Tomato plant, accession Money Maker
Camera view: bottom (45 deg); turntable rotation: 210 degrees
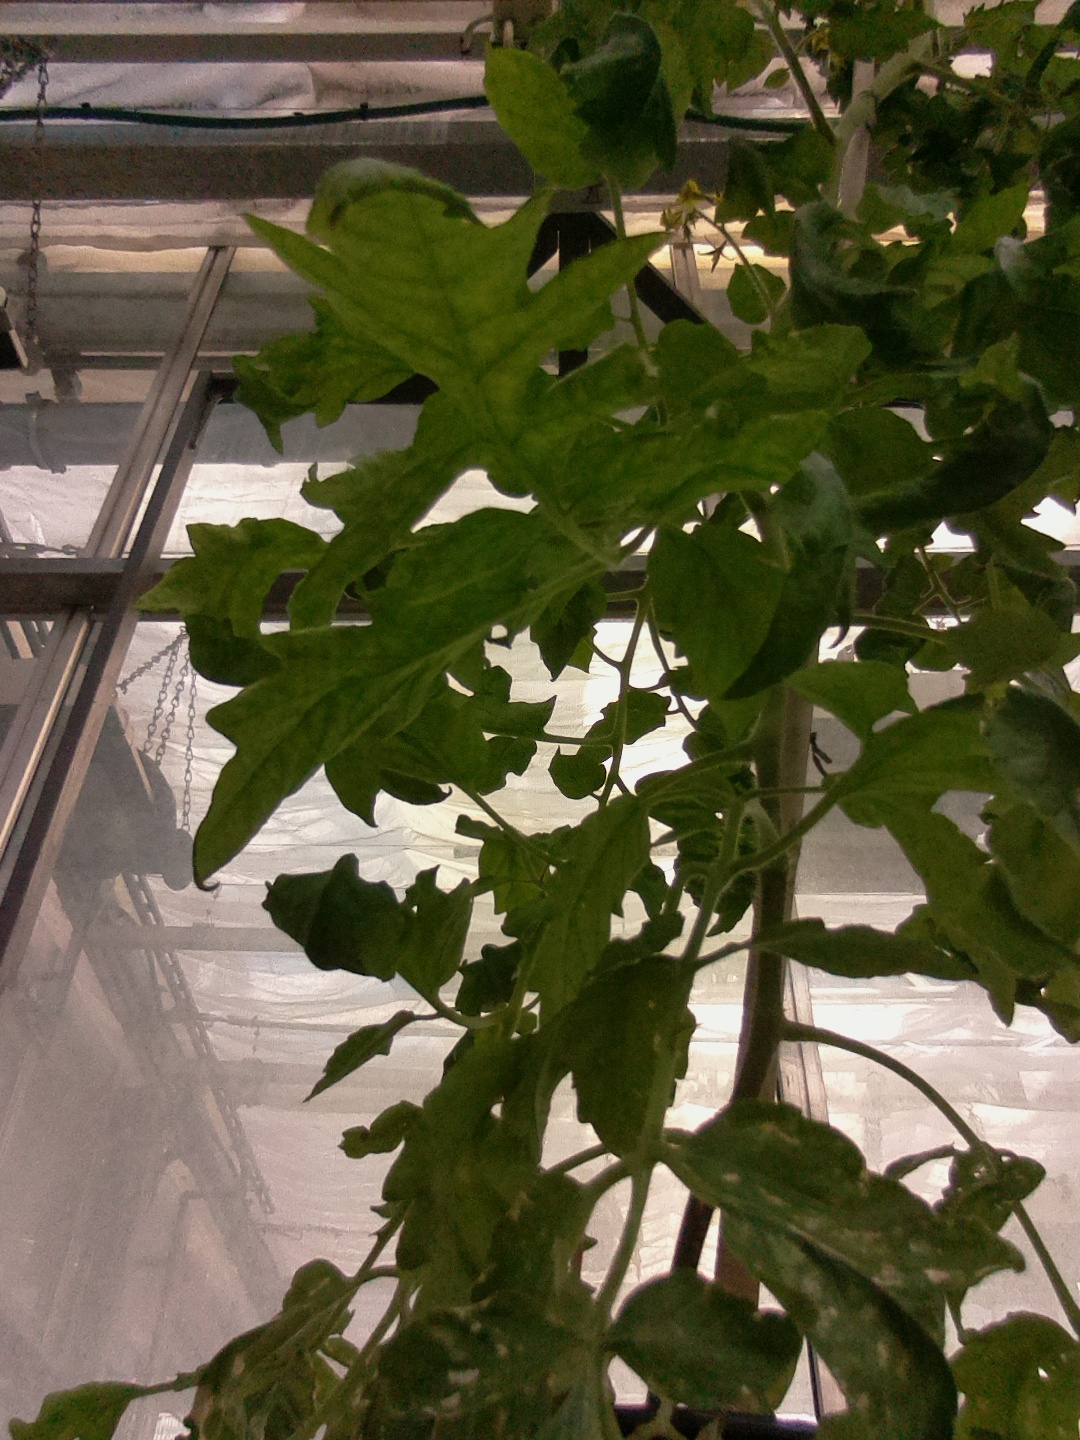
BBCH growth stage 70: Fruits at the main stem or branches visibles